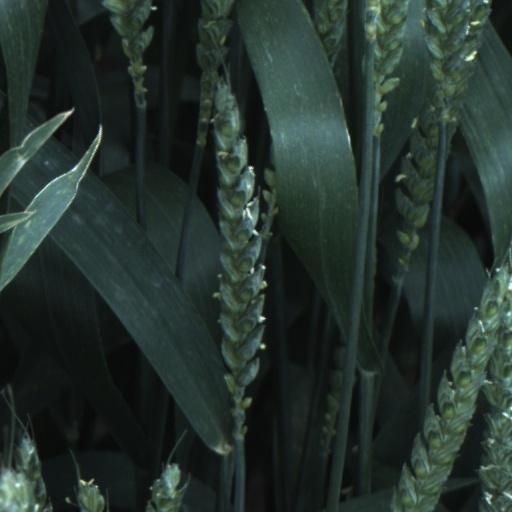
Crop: wheat